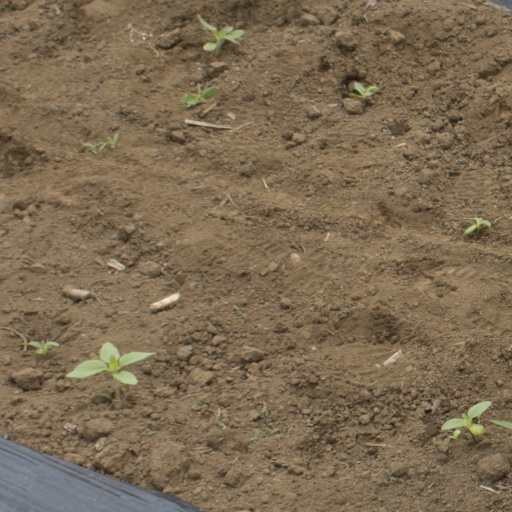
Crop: Jerusalem artichoke